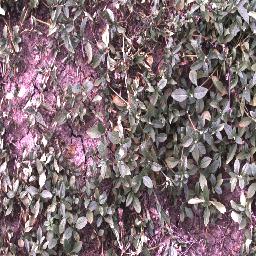
Label: negative